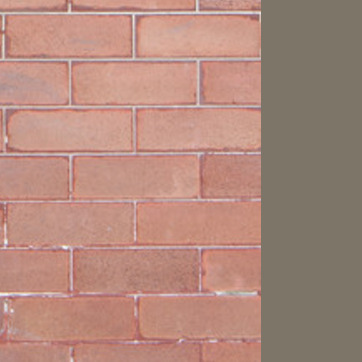
Material: brick